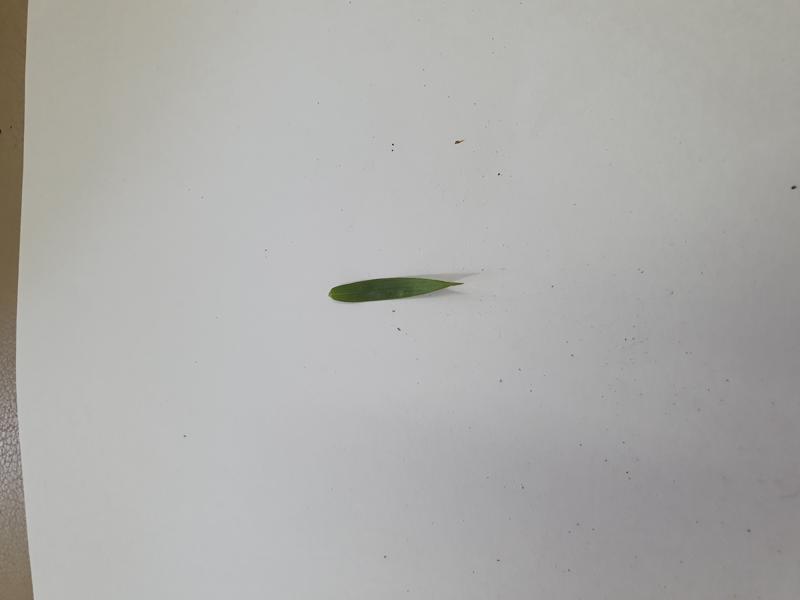
Weed species: Panicum repens